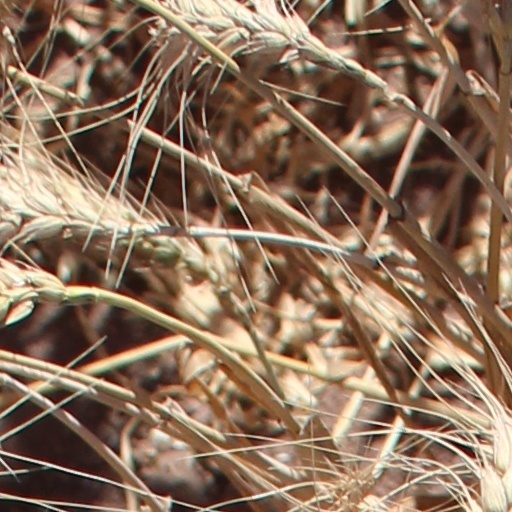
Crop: wheat